Louis Severance

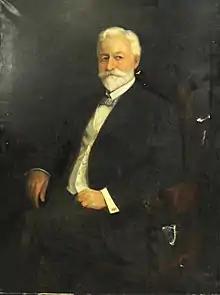

Louis Henry Severance (August 1, 1838 – June 25, 1913) was an American oilman and philanthropist who was a founding member of the Standard Oil Trust, the first treasurer of Standard Oil, and a sulfur magnate.